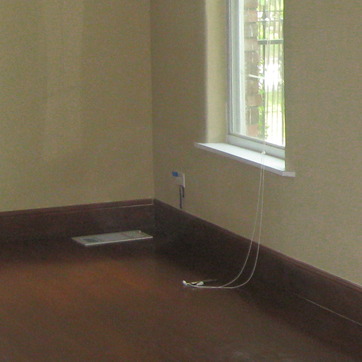
Material: plastic